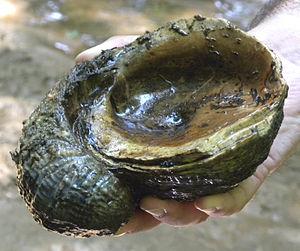
Exogyra est un genre de mollusques fossiles ayant vécu en milieu marin au Jurassique et au Crétacé.